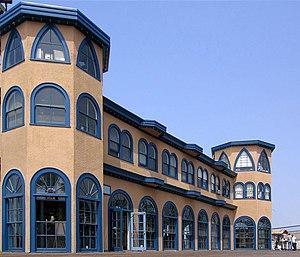
Liste complète des 135 National Historic Landmarks de Californie.
Ceci est la liste des lieux historiques inscrits sur le registre national dans le comté de Los Angeles en Californie.
Le Santa Monica Looff Hippodrome est un bâtiment forain américain à Santa Monica, en Californie. Situé à proximité immédiate de la jetée de Santa Monica, cet édifice destiné à recevoir un carrousel est inscrit au Registre national des lieux historiques et classé National Historic Landmark depuis le 27 février 1987.